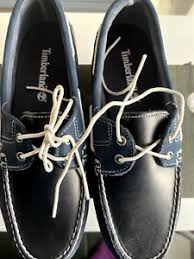
Label: Boat